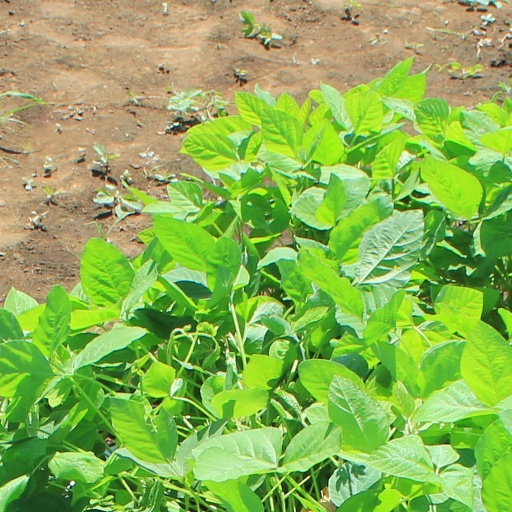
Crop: soybean